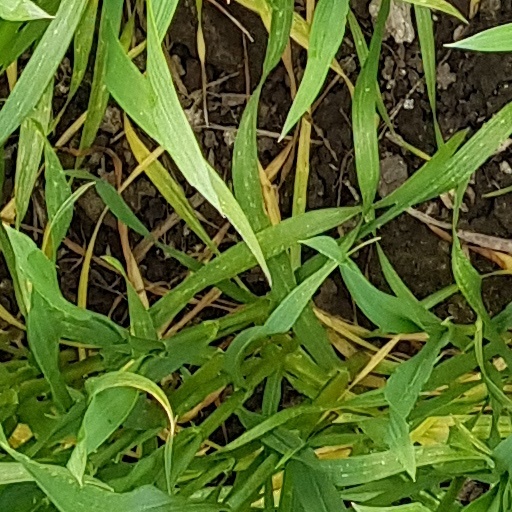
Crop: wheat